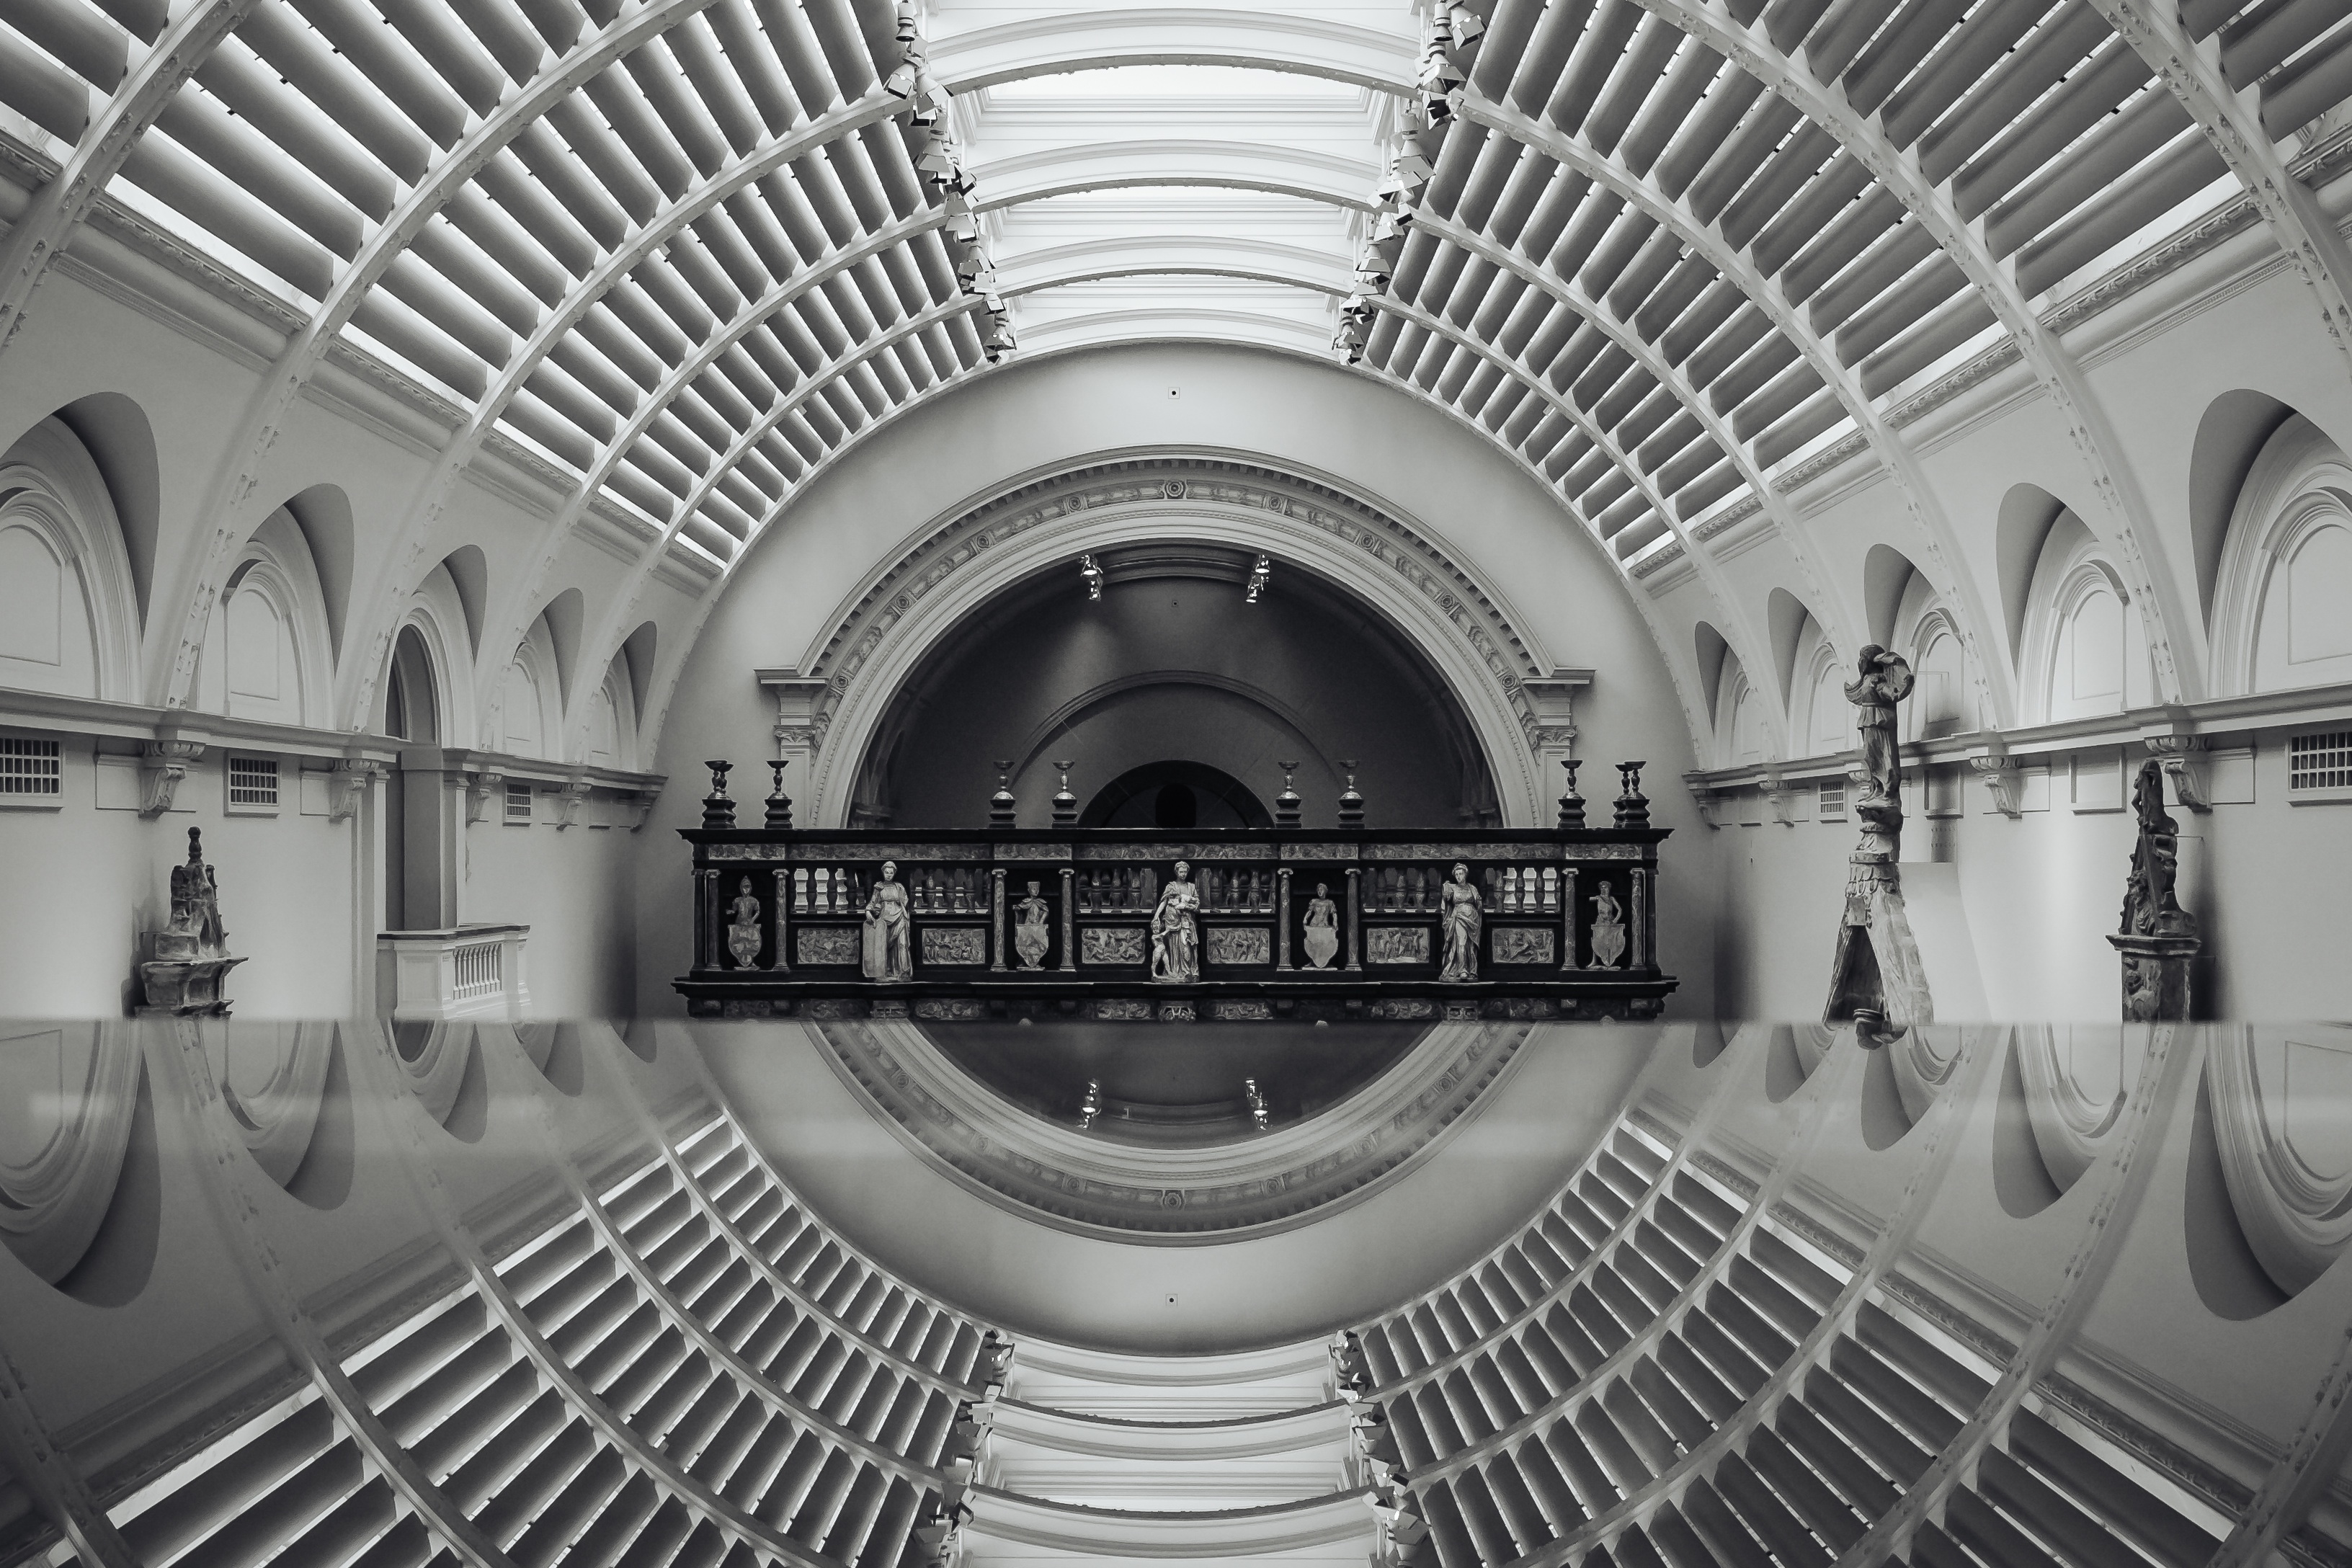
black and white, architecture, photography, ceiling, monochrome, public transport, symmetry, monochrome photography